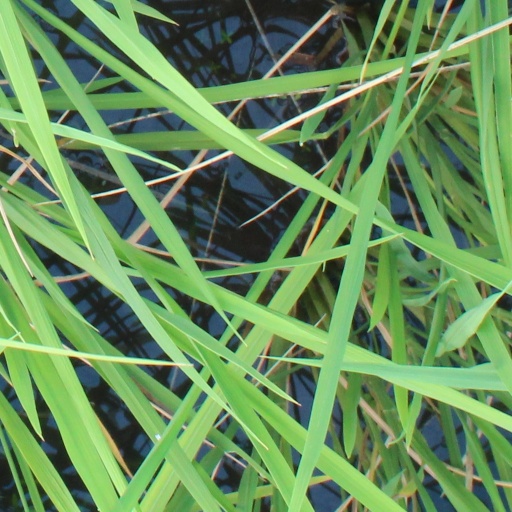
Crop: rice